Alexander the Great in legend

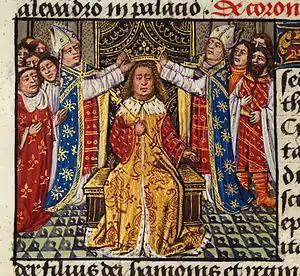
The coronation of Alexander depicted in medieval European style in the 15th century romance "The History of Alexander's Battles"

The vast conquests of the Macedonian king Alexander the Great quickly inspired the formation and diffusion of legendary material about his deity, journeys, and tales. These appeared shortly after his death, and some may have already begun forming during his lifetime. Common themes and symbols among legends about Alexander include the Gates of Alexander, the Horns of Alexander, and the Gordian Knot.